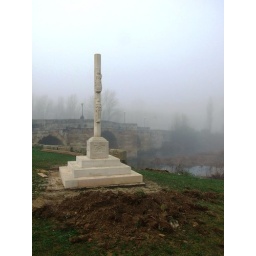
Sahagun - way cross and bridge over the river Cea